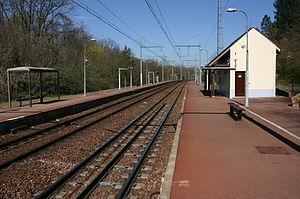
La gare de Buno - Gironville est une gare ferroviaire française de la ligne de Villeneuve-Saint-Georges à Montargis, située sur le territoire de la commune de Buno-Bonnevaux, dans le département de l'Essonne en région Île-de-France.